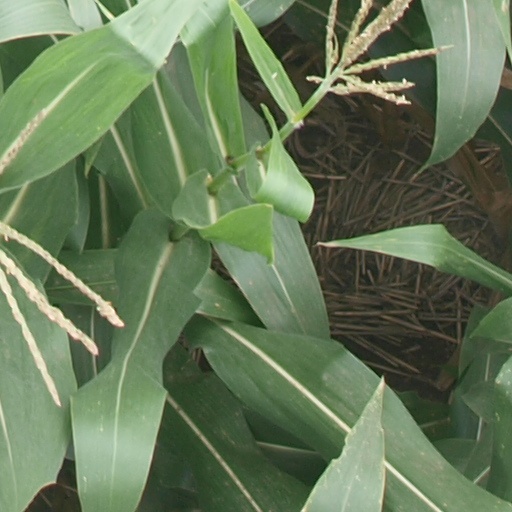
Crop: maize; corn